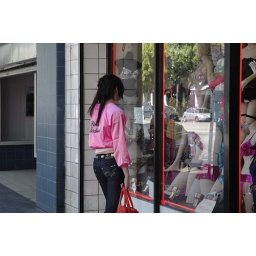
1 pink ladies side looking in window #5 800